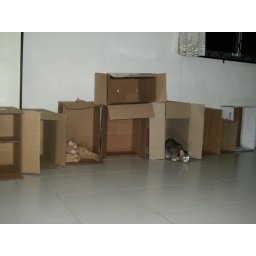
cats in boxes